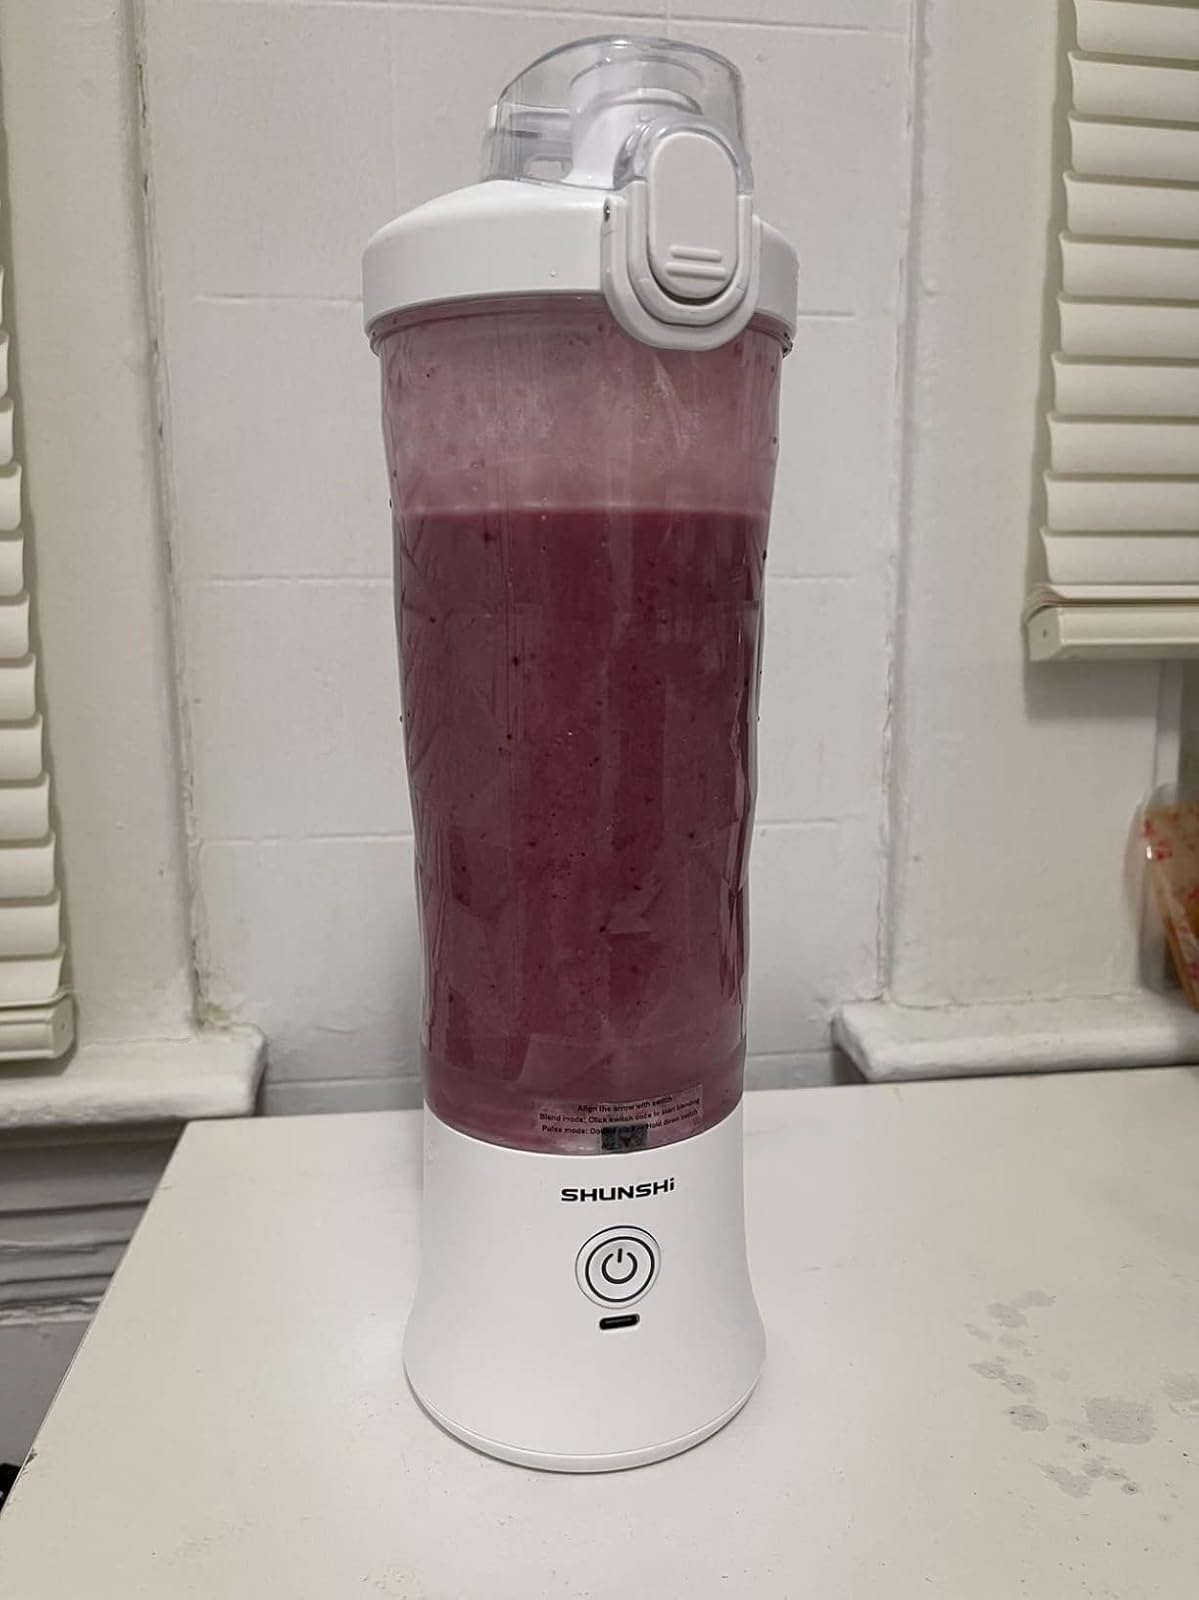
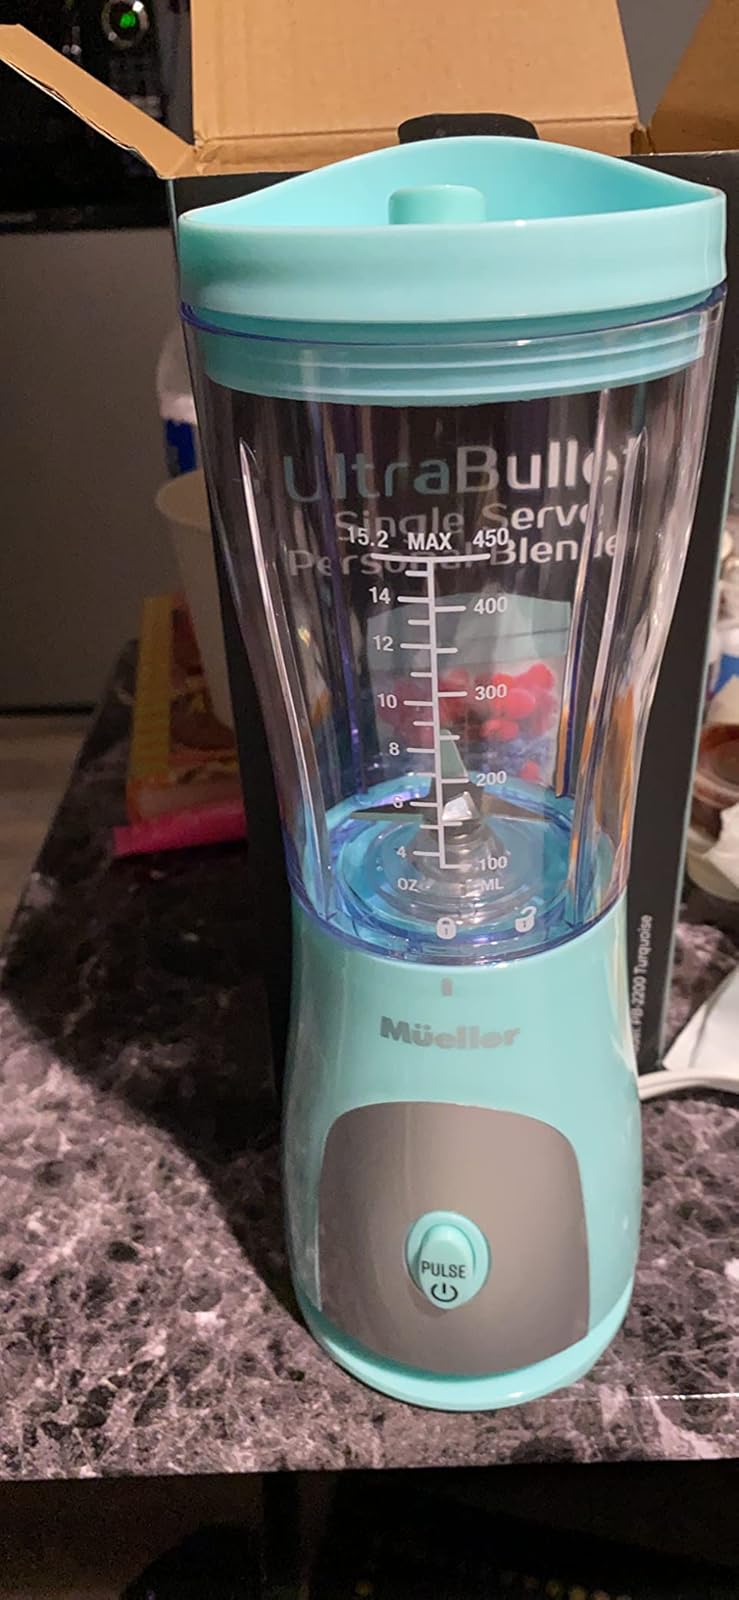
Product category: items_blender
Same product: no